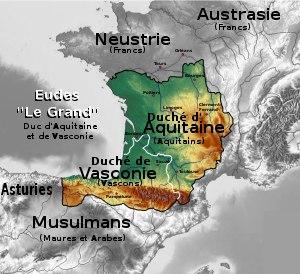
Ceci est une liste des princes, rois et ducs d'Aquitaine.
La pointe de Grave est un cap marquant l'extrémité septentrionale du Médoc et du département de la Gironde. C'est également la limite nord des Landes de Gascogne, de la Gascogne, de la forêt des Landes et de la côte d'Argent.
Eudes, est duc d’Aquitaine et de Vasconie vers 681 jusqu'à sa mort en 735.
La Gascogne est une région culturelle et une ancienne province située sur le territoire actuel des départements français des Landes, du Gers, des Hautes-Pyrénées et, pour partie, d'autres départements des régions de Nouvelle-Aquitaine et d'Occitanie, ainsi que la comarque du Val d'Aran, au Nord de la communauté autonome de Catalogne. Successivement appelée Aquitaine, Novempopulanie, Vasconie puis Gascogne, elle a disparu en tant qu'entité politique propre en 1063 lors du rattachement au Duché d'Aquitaine ; toutefois le nom de Gascogne est resté usité jusqu'à la révolution française. Elle est forte de la diversité géographique de son territoire naturel, localisé entre Océan Atlantique, Garonne et Pyrénées. Revendiquant une identité culturelle fondée sur son histoire évoluant de peuples aquitains de langue proto-basque vers un peuple de Gascons partageant une langue latinisée commune, elle constitue l'aire linguistique actuelle du gascon.